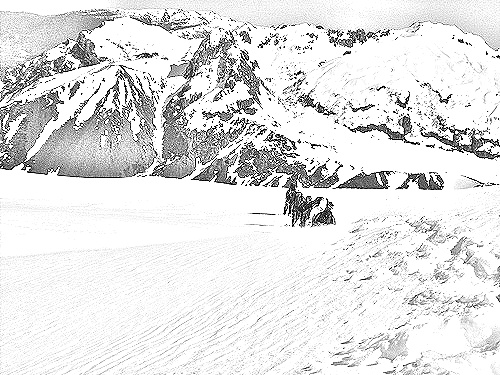
Portrait style: Sketch Portrait